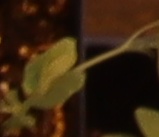
Label: Field Pea